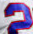
Number: 2